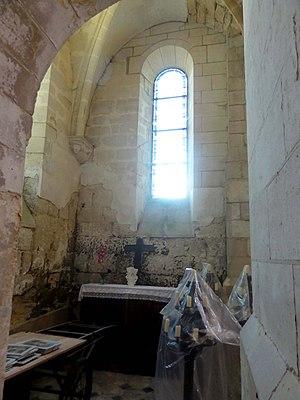
Croisillon nord, vue vers l'est.
L'église Sainte-Marguerite est une église catholique paroissiale située à Glaignes, en France. Malgré un aspect encore roman et ses fenêtres en plein cintre, elle a été bâtie en plusieurs campagnes rapprochées au début du XIIIᵉ siècle, dans le style gothique primitif. Des chapelles ont été ajoutées peu de temps après l'achèvement, au nord et au sud de la travée droite du chœur. L'église Sainte-Marguerite se signale par une construction solide ; une façade bien composée ; un clocher de facture romane, caractéristique de la région ; une belle homogénéité ; et par l'effet monumental de sa nef. Bien que construite à l'économique et conçue pour ne pas être voûtée, elle paraît élégante et élancée, et ses grandes arcades avec leurs chapiteaux de qualité sont remarquables. L'église a été classée aux monuments historiques par arrêté du 22 octobre 1913. Elle est aujourd'hui affiliée à la paroisse la vallée de l'Automne avec siège à Verberie. Les messes dominicales y sont célébrées occasionnellement le dimanche à 9 h.